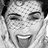
Emotion: happy